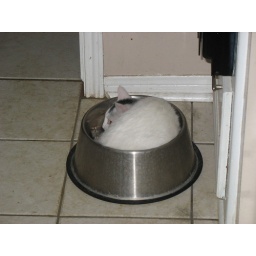
Sleeping in the water bowl